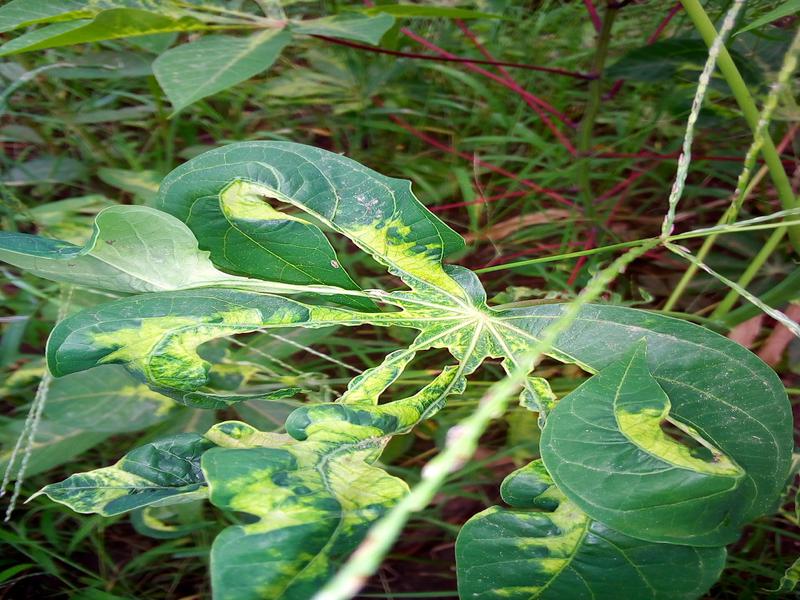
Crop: cassava
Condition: mosaic_disease